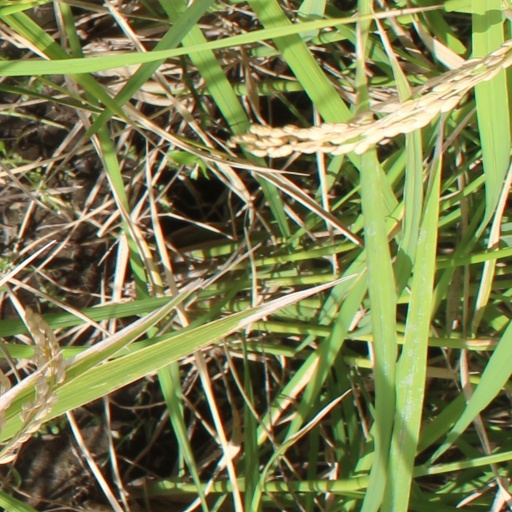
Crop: rice